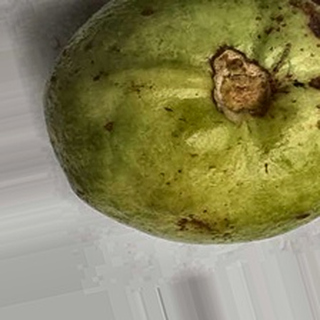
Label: guava_anthracnose